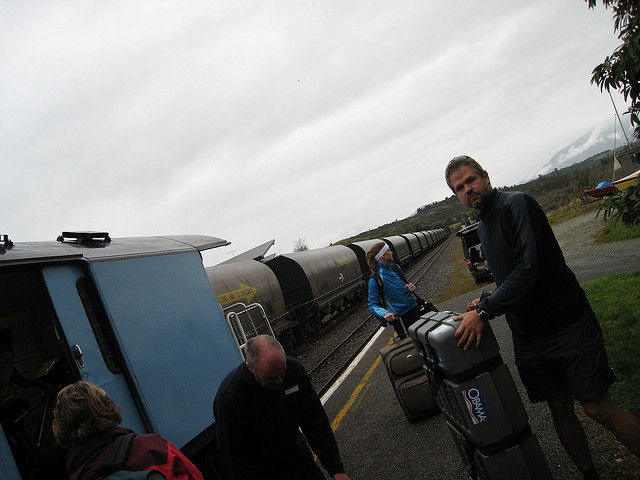
People with suitcases standing next to a train.

Several people with their luggage standing next to a train car.

People standing outside of a train with their lugagge

People with luggage standing alongside some train tracks.

People with Their luggage outside of a train.